Radial engine

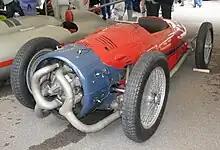
The 1935 Monaco-Trossi race car, a rare example of automobile use

Liquid cooling systems are generally more vulnerable to battle damage. Even minor shrapnel damage can easily result in a loss of coolant and consequent engine overheating, while an air-cooled radial engine may be largely unaffected by minor damage. Radials have shorter and stiffer crankshafts, a single-bank radial engine needing only two crankshaft bearings as opposed to the seven required for a liquid-cooled, six-cylinder, inline engine of similar stiffness.